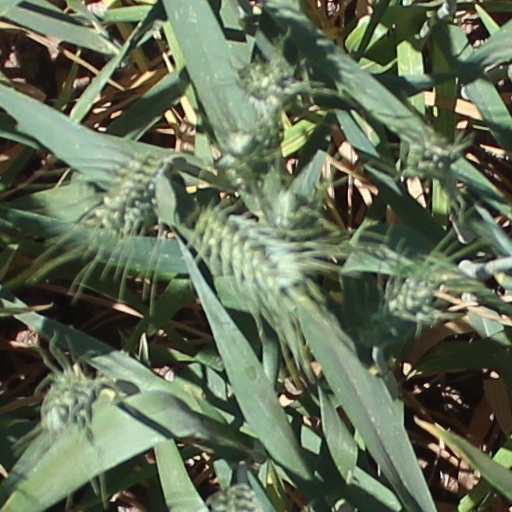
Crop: wheat